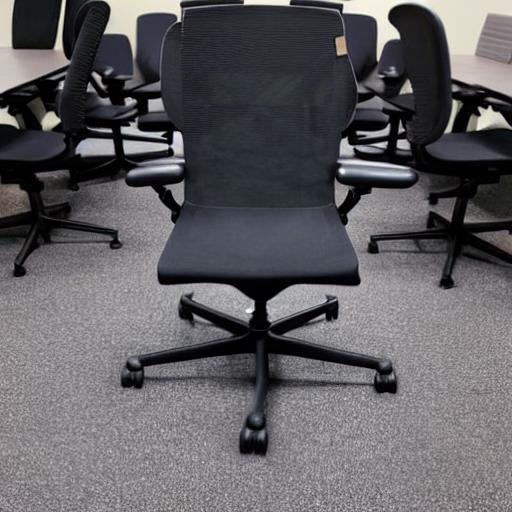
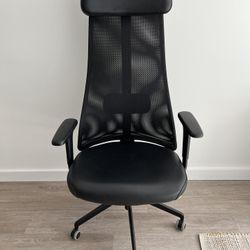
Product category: items_chair
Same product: no